Malvan region

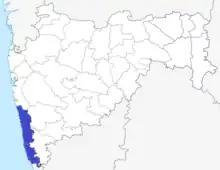
South is Sindhudurg district and North is Ratnagiri district

Malvan region refers to the Sindhudurg district in Maharashtra, on the western coast of India. Earlier it was a part of the Ratnagiri district which was bifurcated into the Sindhudurg district on 1 May 1981, for administrative convenience and industrial and agricultural development. Sindhudurg district is known as the Malvan region due to the presence of the Malvani language which is spoken by the locals known as Malvani people in the region. In the bordering areas of Goa and Karnataka, this region is known as Malnad.